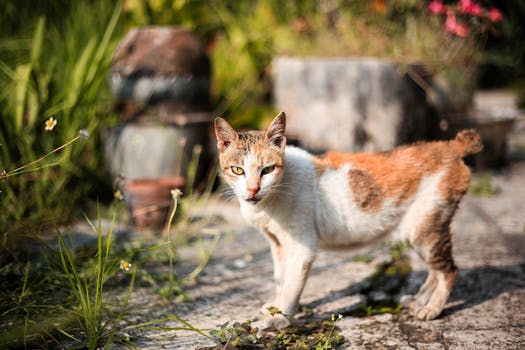
Label: No Watermark